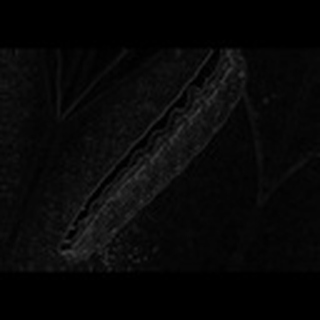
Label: cotton_army_worm